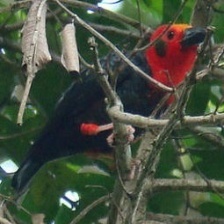
Species: BORNEAN BRISTLEHEAD
Scientific name: PITYRIASIS GYMNOCEPHALA